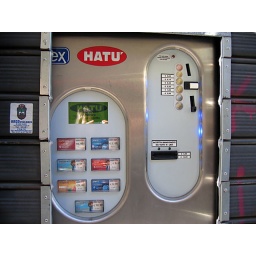
condom machine in the wall